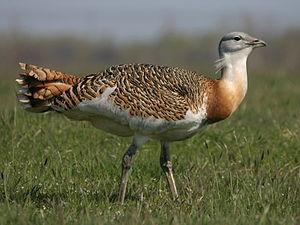
La Grande Outarde, aussi appelée Outarde barbue, est une espèce d'oiseaux de la famille des Otididae. C'est la seule espèce du genre Otis. Elle est présente en Europe et en Asie tempérée, depuis l'Espagne, le Maroc et l'Angleterre jusqu'à la Chine, mais elle a disparu de nombreux pays et est aujourd'hui rare et vulnérable dans toute son aire de répartition.
Cette Liste des espèces d'oiseaux d'Égypte comporte l'ensemble des taxons identifiés de manière certaine sur le territoire de l'Égypte.